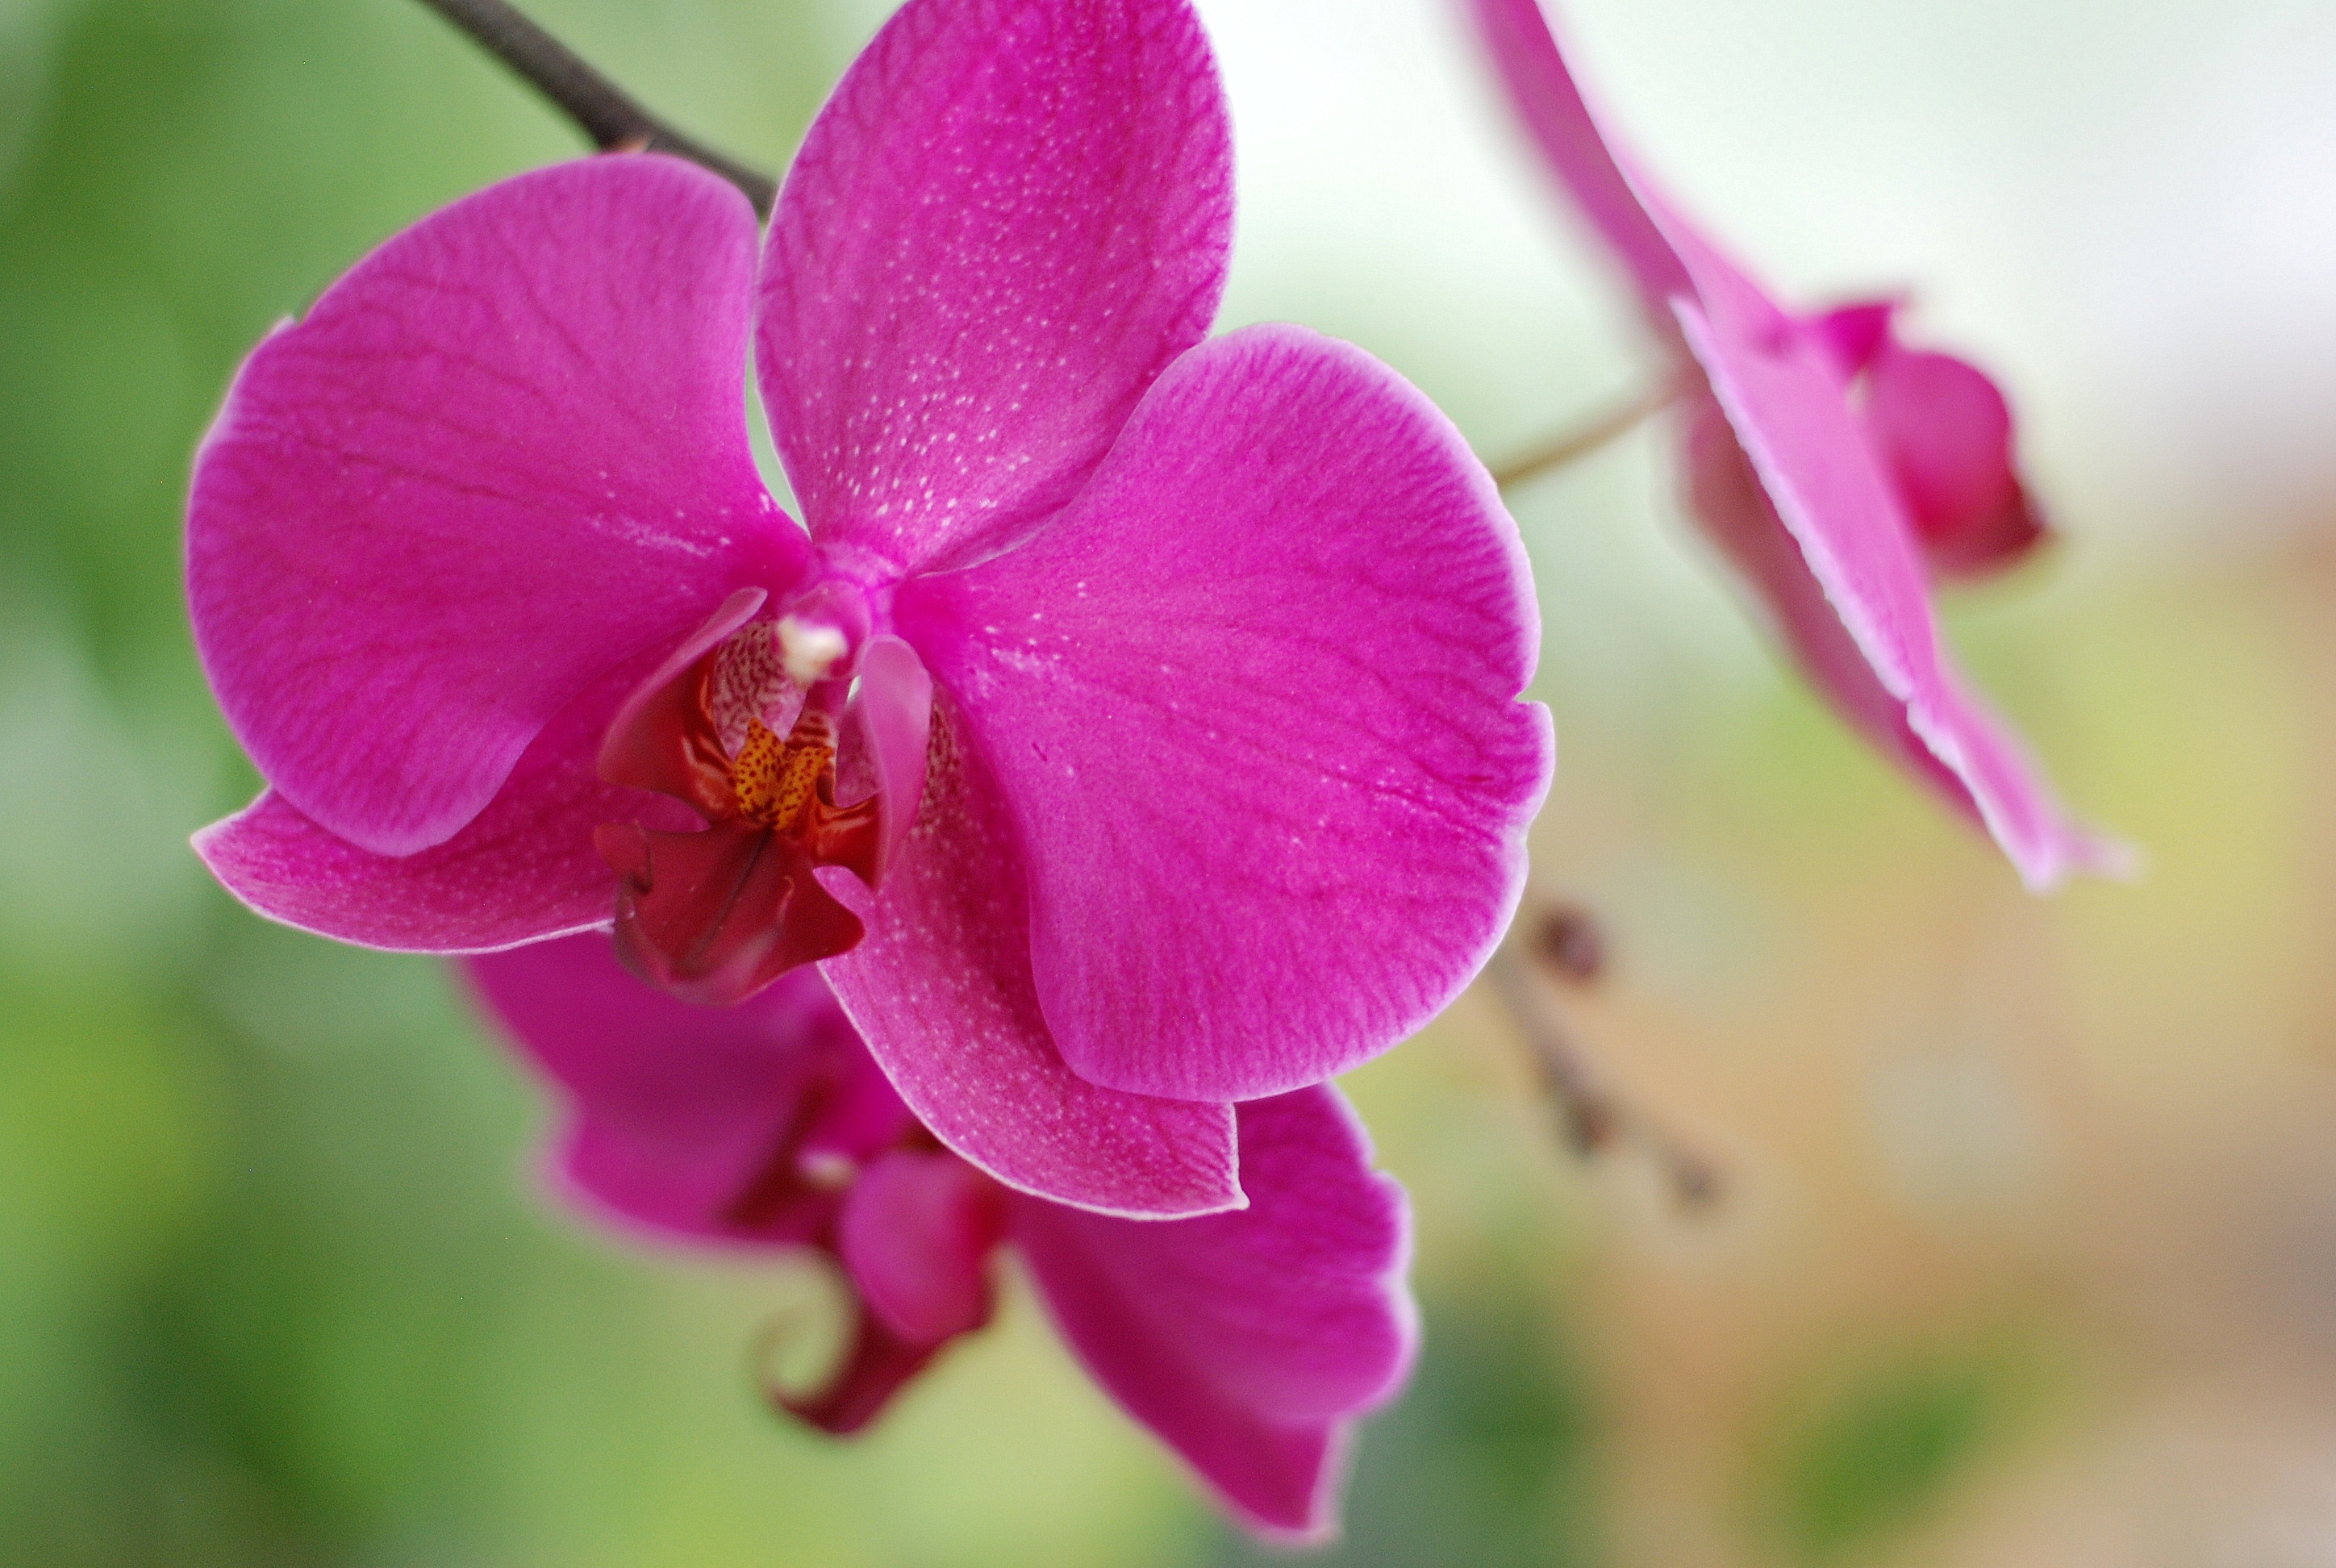
nature, blossom, plant, flower, petal, bloom, floral, decoration, tropical, color, natural, serene, romance, romantic, botany, pink, flora, orchid, wildflower, relaxing, close up, decorative, spa, beauty, beautiful, elegant, macro photography, flowering plant, cattleya, dendrobium, plant stem, land plant, moth orchid, christmas orchid, cattleya labiata